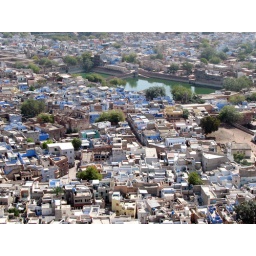
Green water in the blue city